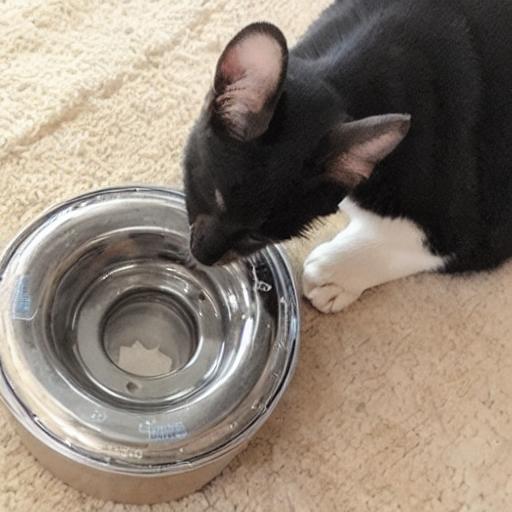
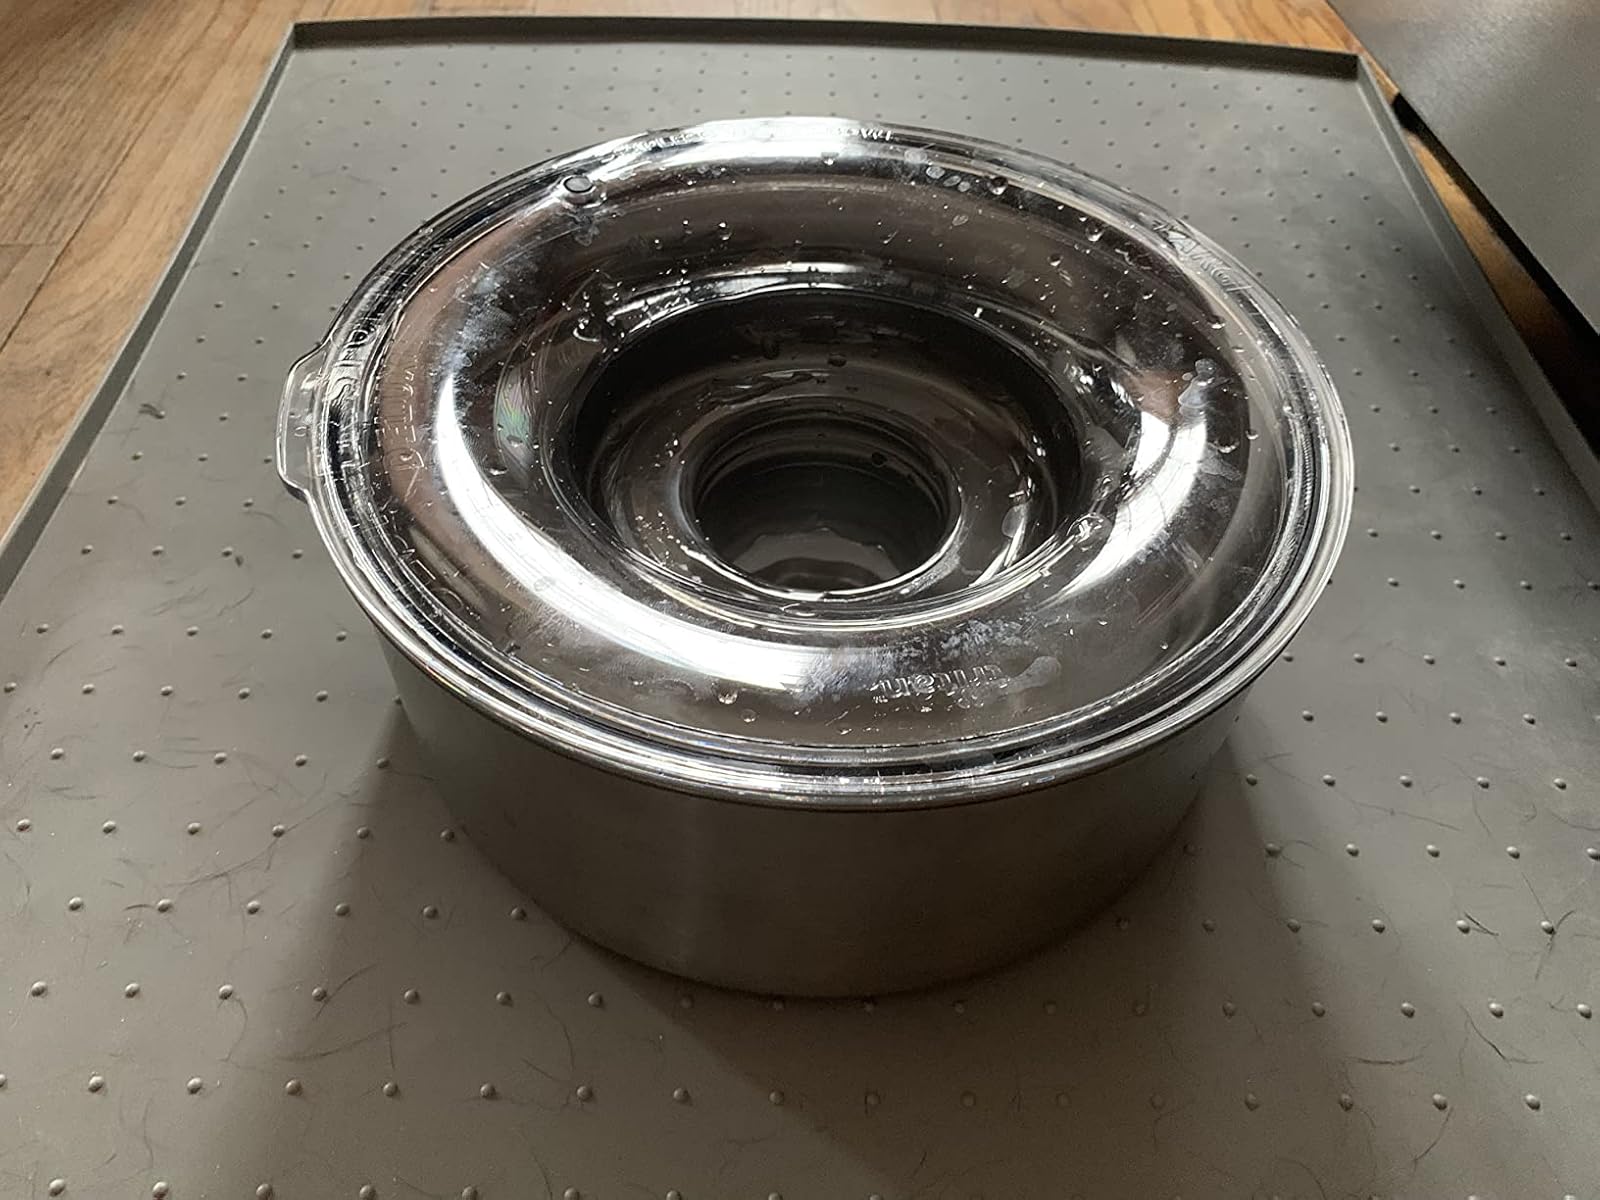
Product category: items_bowl
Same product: no